The Rite (1969 film)

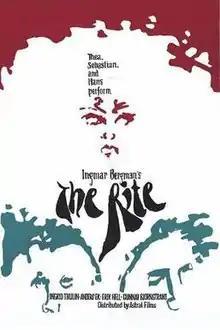
Promotional poster

The Rite is a 1969 Swedish drama film written and directed by Ingmar Bergman. It premiered on Swedish television on 25 March 1969. Actors Thea (Ingrid Thulin), Sebastian (Anders Ek) and Hans (Gunnar Björnstrand) are sequestered in the offices of Judge Abrahamson (Erik Hell), who questions them about the play they have been performing, which has been accused of being obscene. As the judge interviews them separately and together, the three performers work through their considerable psycho-sexual baggage with each other, while collectively laying siege to the sensibilities of their authoritarian interrogator.